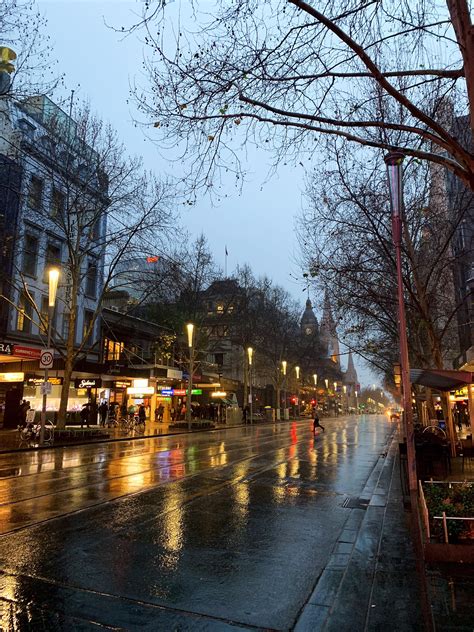
Weather: rain or strom